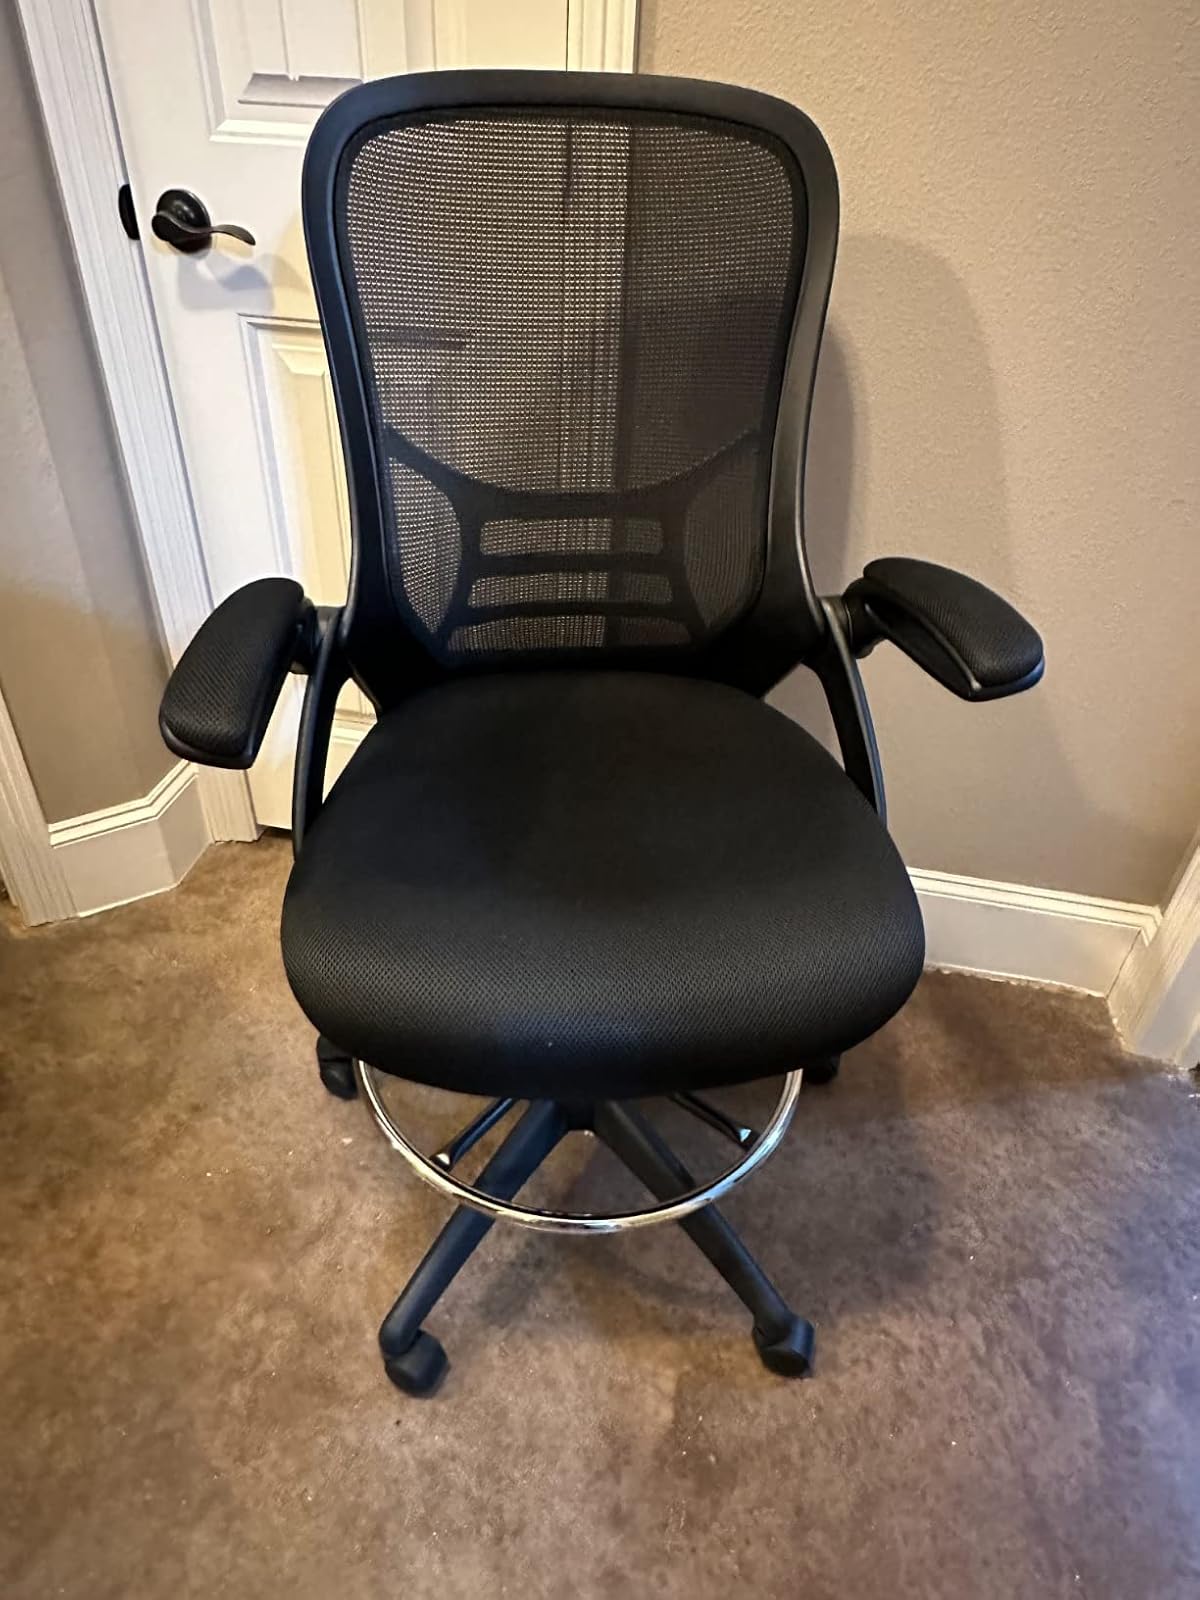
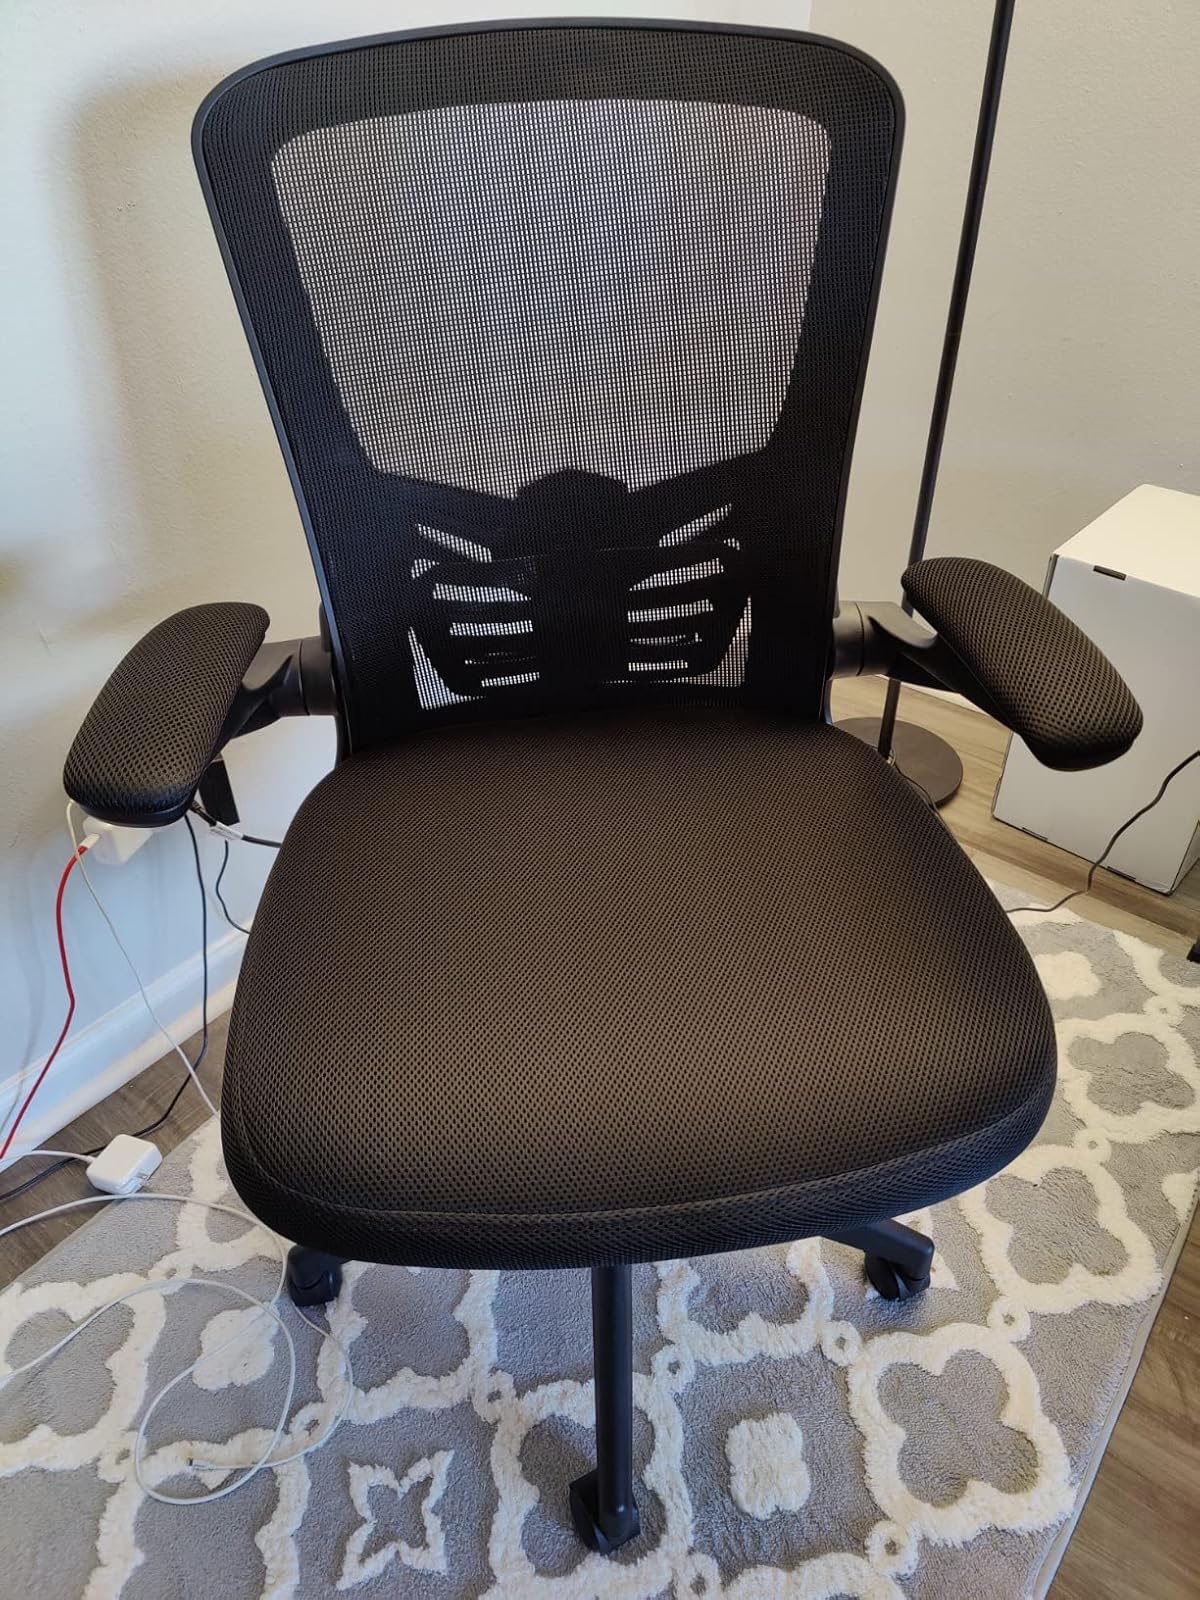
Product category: items_chair
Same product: no